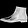
Label: Ankle boot